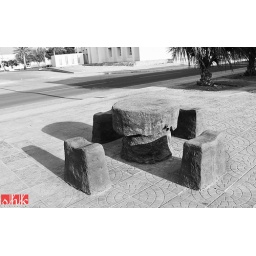
&lt;b&gt;Day 341 - Tuesday, 7th December 2010&lt;/b&gt; Concrete table and seats dotted around the community.